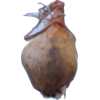
Label: onion